Roche's Point Lighthouse

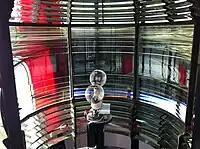
Lightbulb inside Fresnel lens at Roche's Point

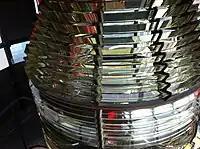
Second order Fresnel lens at Roche's Point lighthouse

Roche's Point Lighthouse is situated at the entrance to Cork Harbour, Ireland. A lighthouse was first established on 4 June 1817 to guide ships into Cork Harbour. The original tower was deemed too small and in 1835 was replaced by the larger present tower which is 49 feet high with a diameter of 12 feet. Roche's Point Lighthouse, and a number of other structures, are located on a headland of the same name.